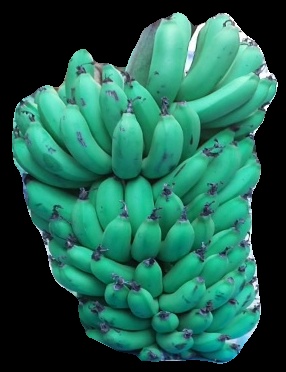
Variety: pachbale
Grade: grade2